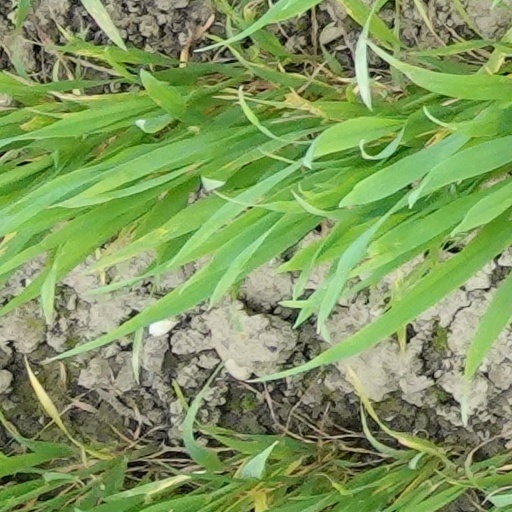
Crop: wheat